Afghan literature

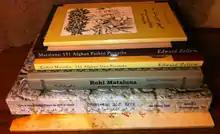
A collection of books containing Afghan proverbs.

In the medieval period, dynasties and empires such as the Samanid Empire, the Ghaznavids, the Timurids, and the Mughal Empire, were highly influenced by Persian literature, and in exchange, often provided patronage to creators of literature. They encouraged and supported writers such as Rumi, Jami, Rudaki, Ferdowsi, and Khwaja Abdullah Ansari, who wrote in Persian. Dari (a variety of Persian), Pashto, Arabic, and Turkic languages were also extensively used in the medieval period.